Heteroecious

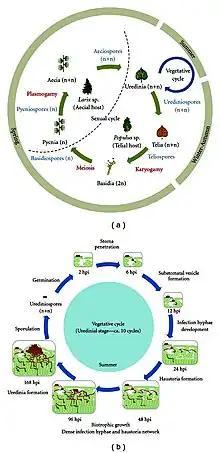
"Melampsora laricis-populina" life cycle. (a) Biological macrocyclic heteroecious cycle of "M. larici-populina". (b) Vegetative cycle occurring on poplar leaves and used as a model for molecular investigations of the poplar-poplar rust interaction. hpi=hours of postinoculation.

A heteroecious parasite is one that requires at least two hosts. The "primary host" is the host in which the parasite spends its adult life; the other is the "secondary host". Both hosts are required for the parasite to complete its life cycle. This can be contrasted with an autoecious parasite which can complete its life cycle on a single host species. Many rust fungi have heteroecious life cycles: